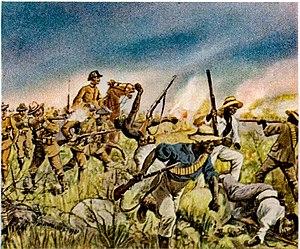
L'empire colonial allemand fut fondé après l'unification de la nation allemande en 1871 et la naissance de l'Empire allemand. Il cessa d'exister après la Première Guerre mondiale.
Le massacre des Héréros et des Namas perpétré sous les ordres de Lothar von Trotha dans le Sud-Ouest africain allemand à partir de 1904, considéré comme le premier génocide du XXᵉ siècle, est un programme d'extermination qui s'inscrit au sein d'un processus de conquête d'un territoire par les troupes coloniales allemandes entre 1884 et 1911. Il entraîna la mort de 80 % des autochtones insurgés et de leurs familles.
1904 est une année bissextile commençant un vendredi.